Diponegoro

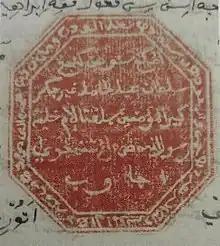
Royal seal of Prince Diponegoro

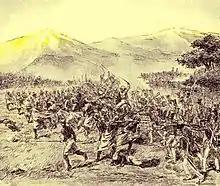
Fighting between Diponegoro's forces and the Dutch colonial forces in Gawok (1900 drawing)

Diponegoro was born on 11 November 1785 in Yogyakarta, and was the eldest son of Sultan Hamengkubuwono III of Yogyakarta. During his youth at the Yogyakarta court, major occurrences such as the dissolution of the VOC, the British invasion of Java, and the subsequent return to Dutch rule took place. During the invasion, Sultan Hamengkubuwono III pushed aside his power in 1810 in favor of Diponegoro's father and used the general disruption to regain control. In 1812 however, he was once more removed from the throne and exiled off-Java by the British forces. In this process, Diponegoro acted as an adviser to his father and provided aid to the British forces to the point where Stamford Raffles offered him the "Sultan" title which he declined, perhaps because his father was still reigning.